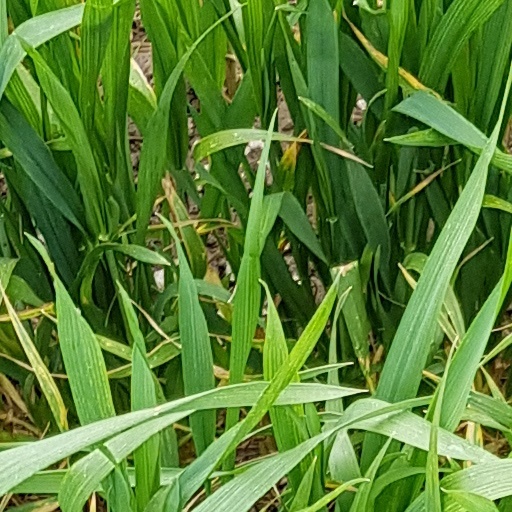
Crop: wheat